Fenwick Street

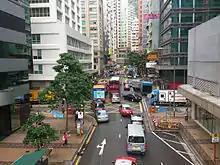
Fenwick Street near Jaffe Road in July 2013

Fenwick Street is a street in Wan Chai, Hong Kong, with a length of about 450 metres. It starts from Johnston Road and ends at the junction of Fenwick Pier Street and Harbour Road. Fenwick Street is cut into two pieces by Gloucester Road, impassable for cars. Pedestrians can take an elevated walkway to cross.